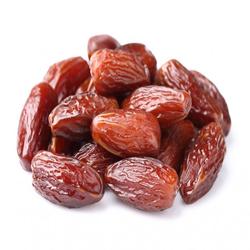
Label: Dates